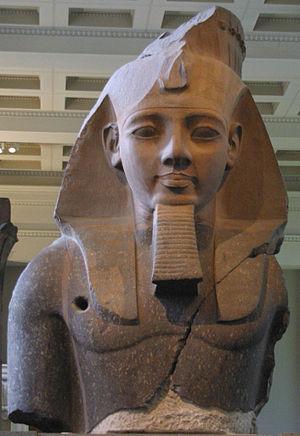
De nombreux colosses de Ramsès II ont été érigés sur le territoire de l'Égypte antique. Les plus célèbres sont ceux encadrant l'entrée du plus grand des deux temples d'Abou Simbel, celui longtemps exposé sur la place de la gare du Caire et désormais transféré vers le Grand Musée, ainsi que le colosse couché de Memphis.
Giovanni Battista Belzoni, né le 5 novembre 1778 à Padoue et mort le 3 décembre 1823 au Bénin, est un explorateur et égyptologue vénitien.